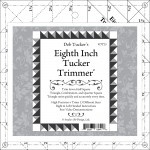
Eighth Inch Tucker Trimmer   DT25
Brand: Checker Distributors
Category: Hardware > Tools > Cutters > Tile & Shingle Cutters > Manual Cutters